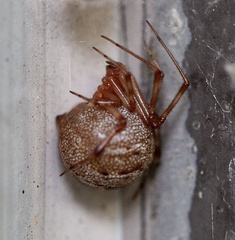
Species: Parasteatoda_tepidariorum